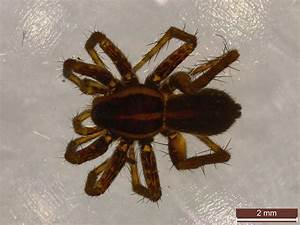
Label: spider